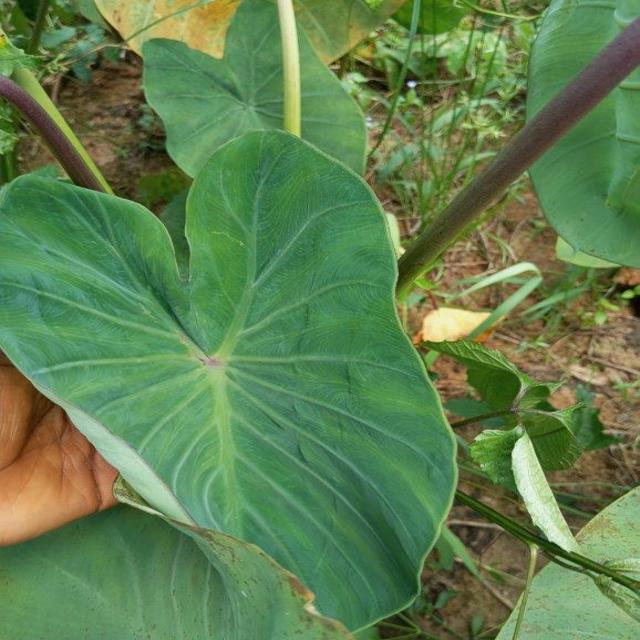
Label: Healthy